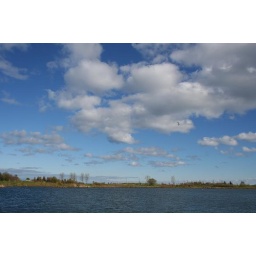
sky over the lake